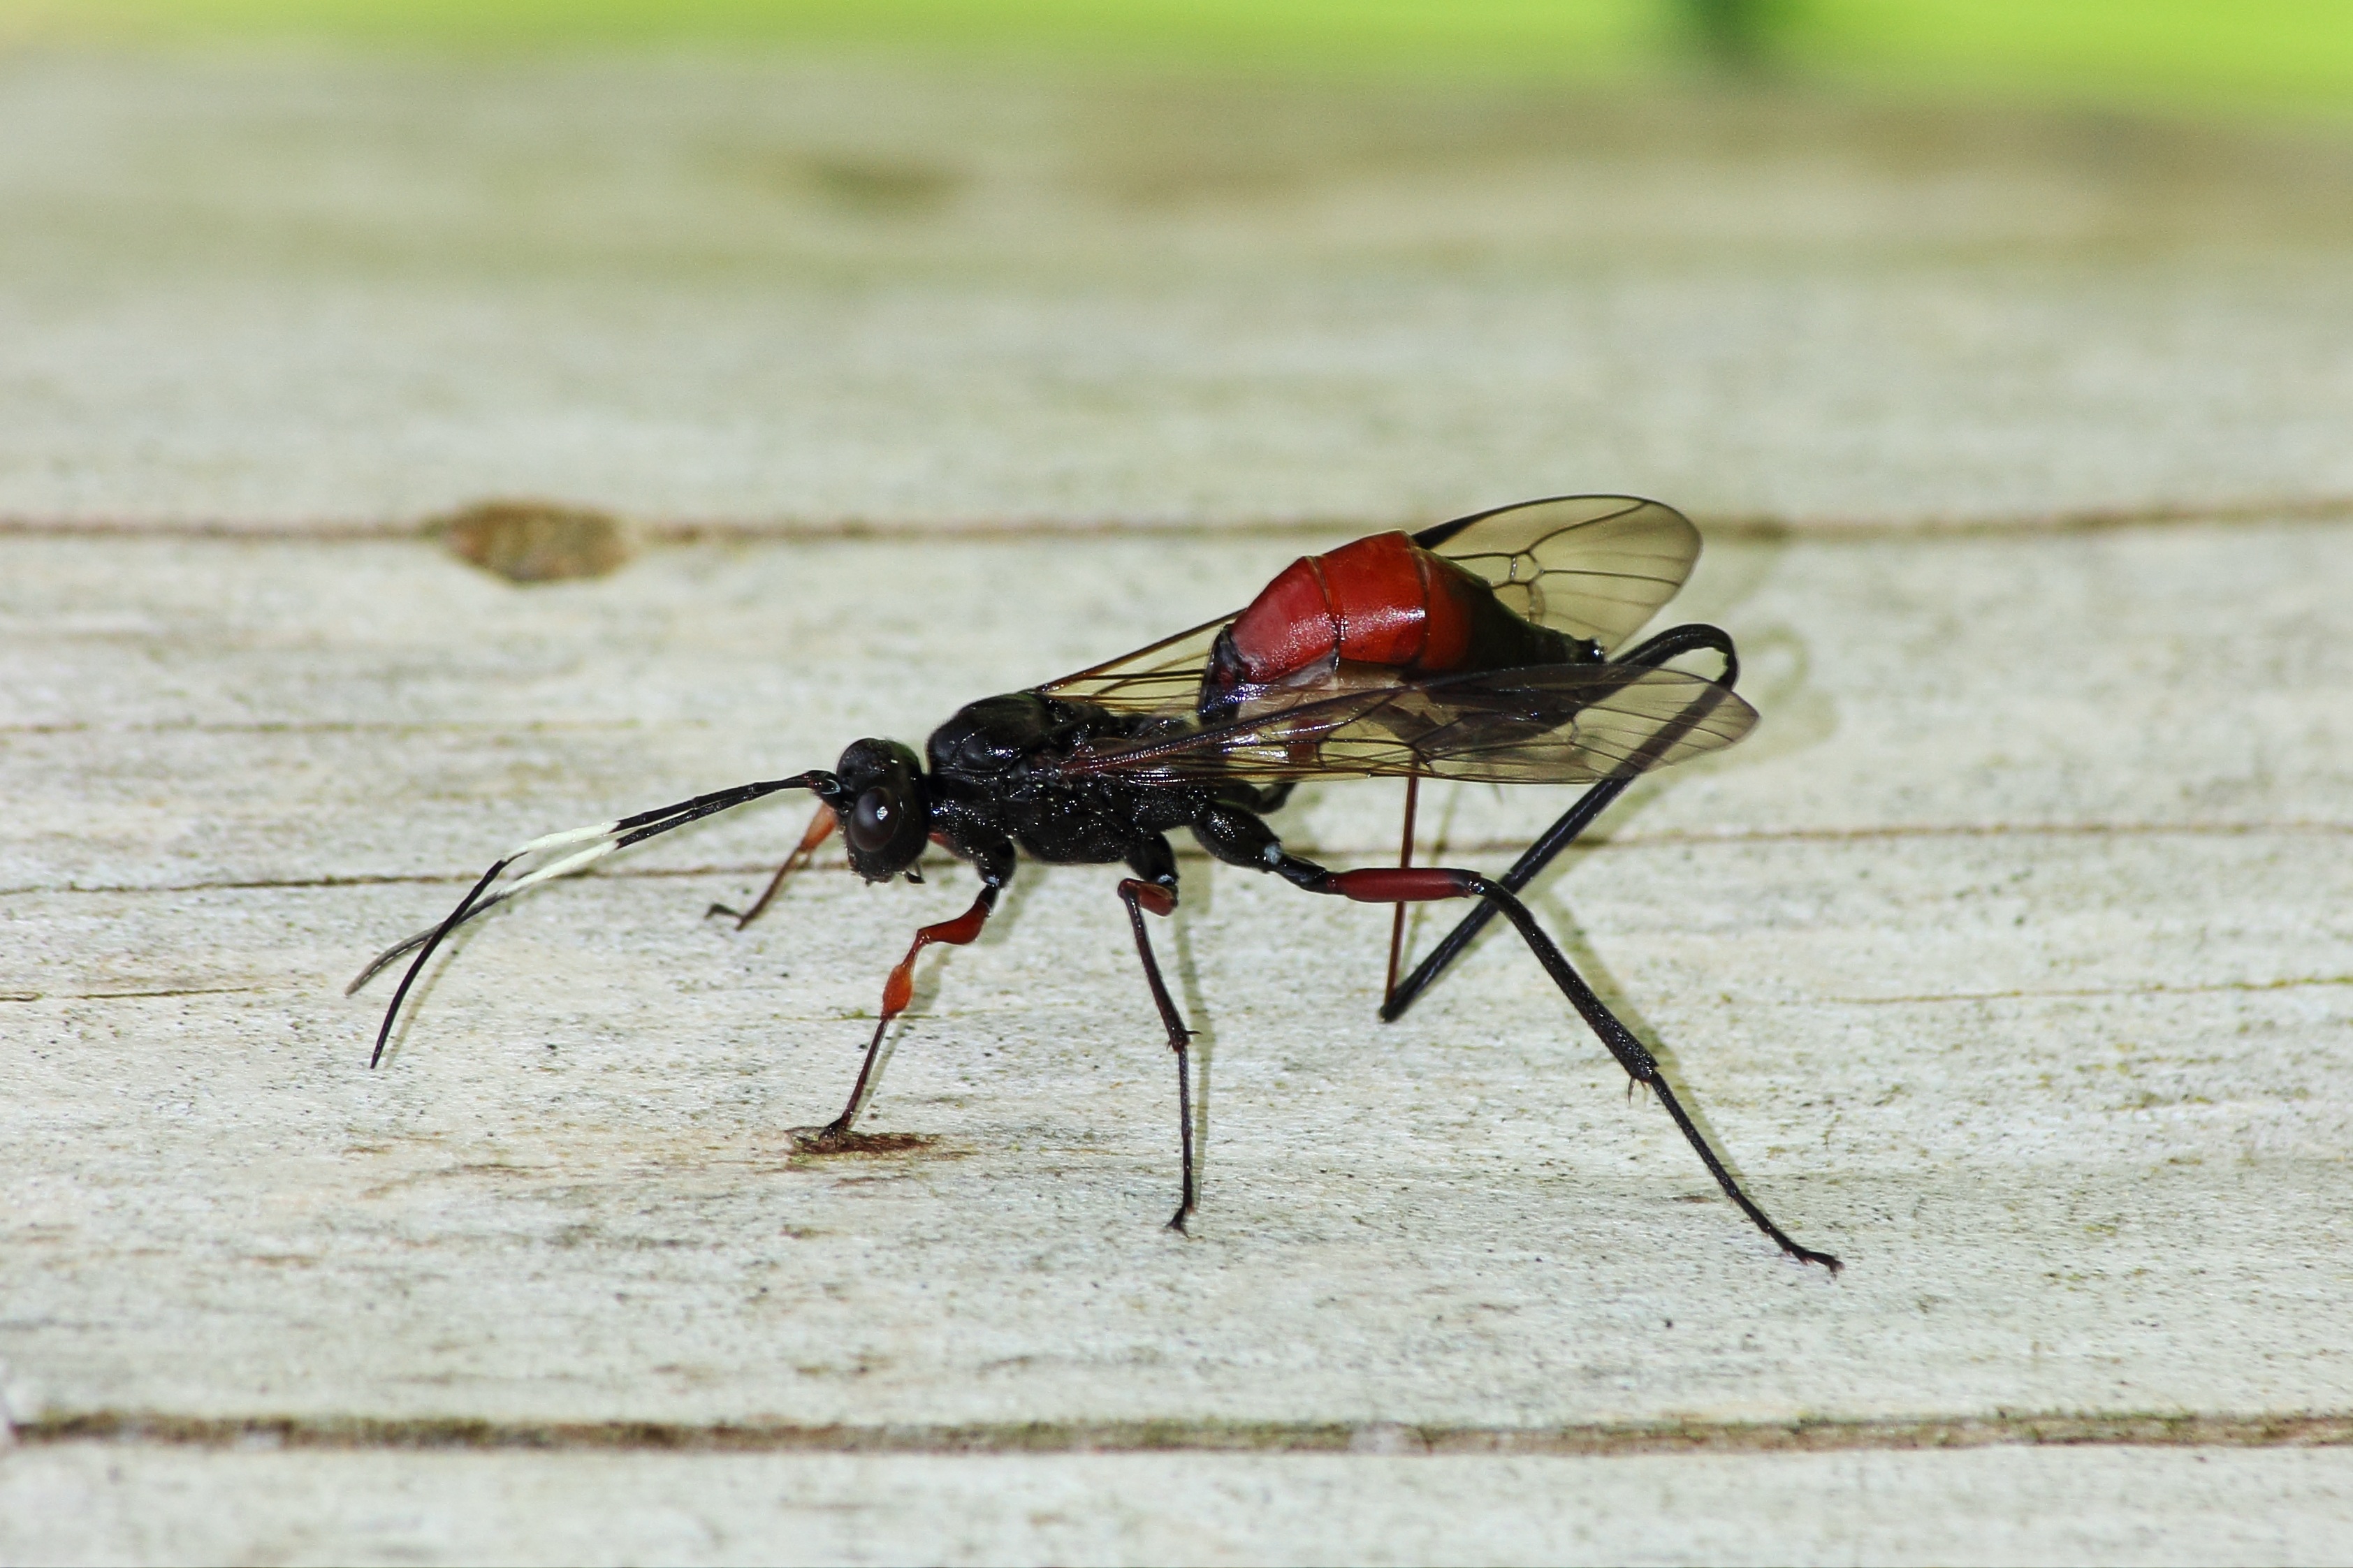
animal, fly, insect, close, fauna, invertebrate, close up, wasp, pest, macro photography, arthropod